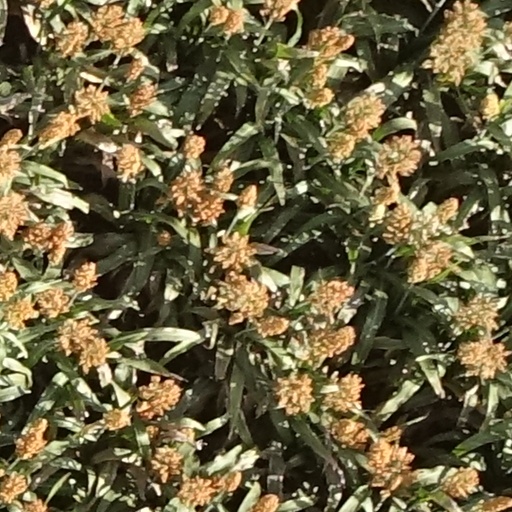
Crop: sorghum